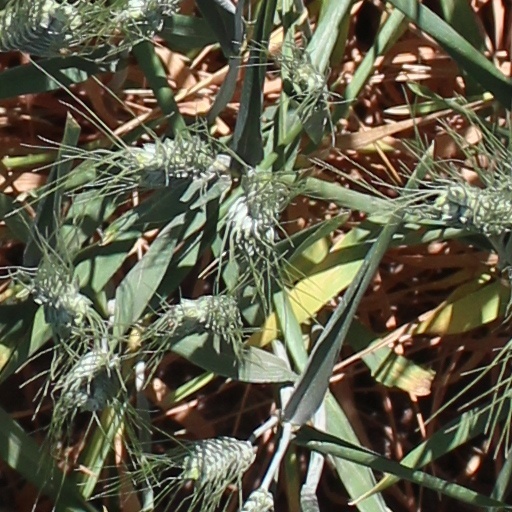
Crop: wheat